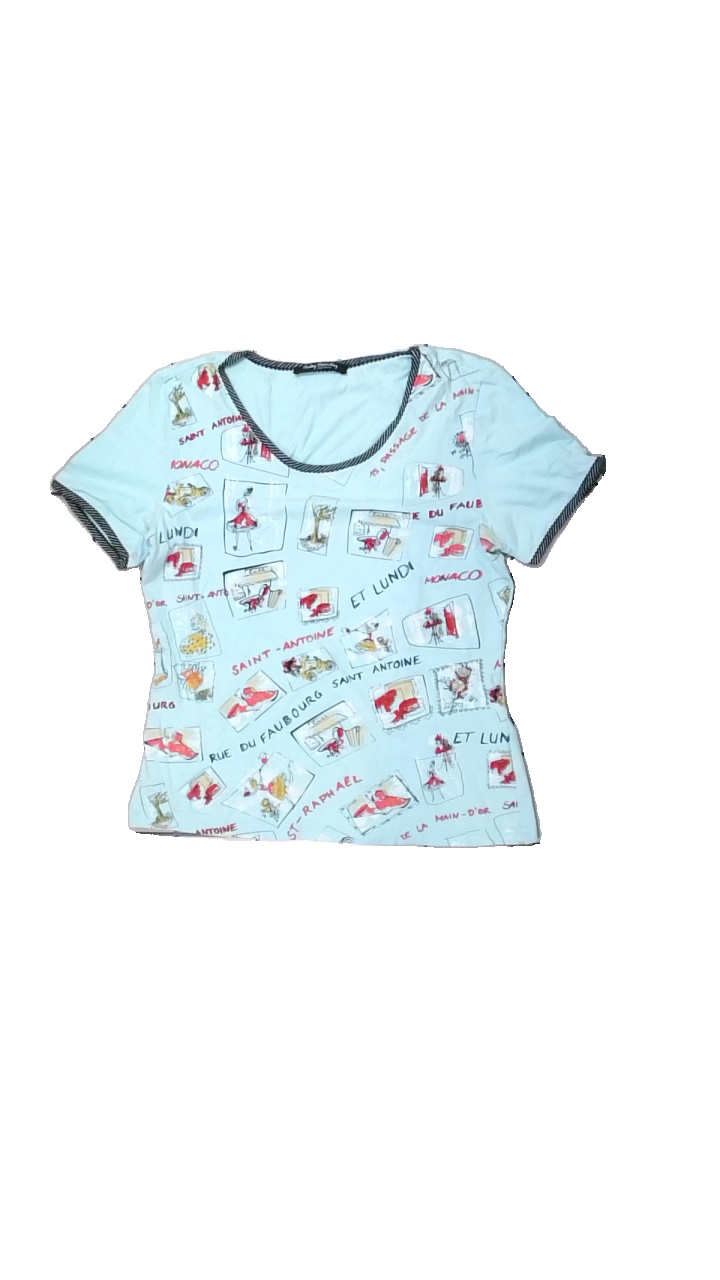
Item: T-shirt (Ladies)
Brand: Betty Barkley
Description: blå t-shirt med människor och text fram, fläckar bak axlarna
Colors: Blue, Red, Black, Multicolor
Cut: Regular
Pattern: Other
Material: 100% cotton
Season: All
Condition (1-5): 3
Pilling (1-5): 5
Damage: fläck
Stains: Major
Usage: Export
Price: <50